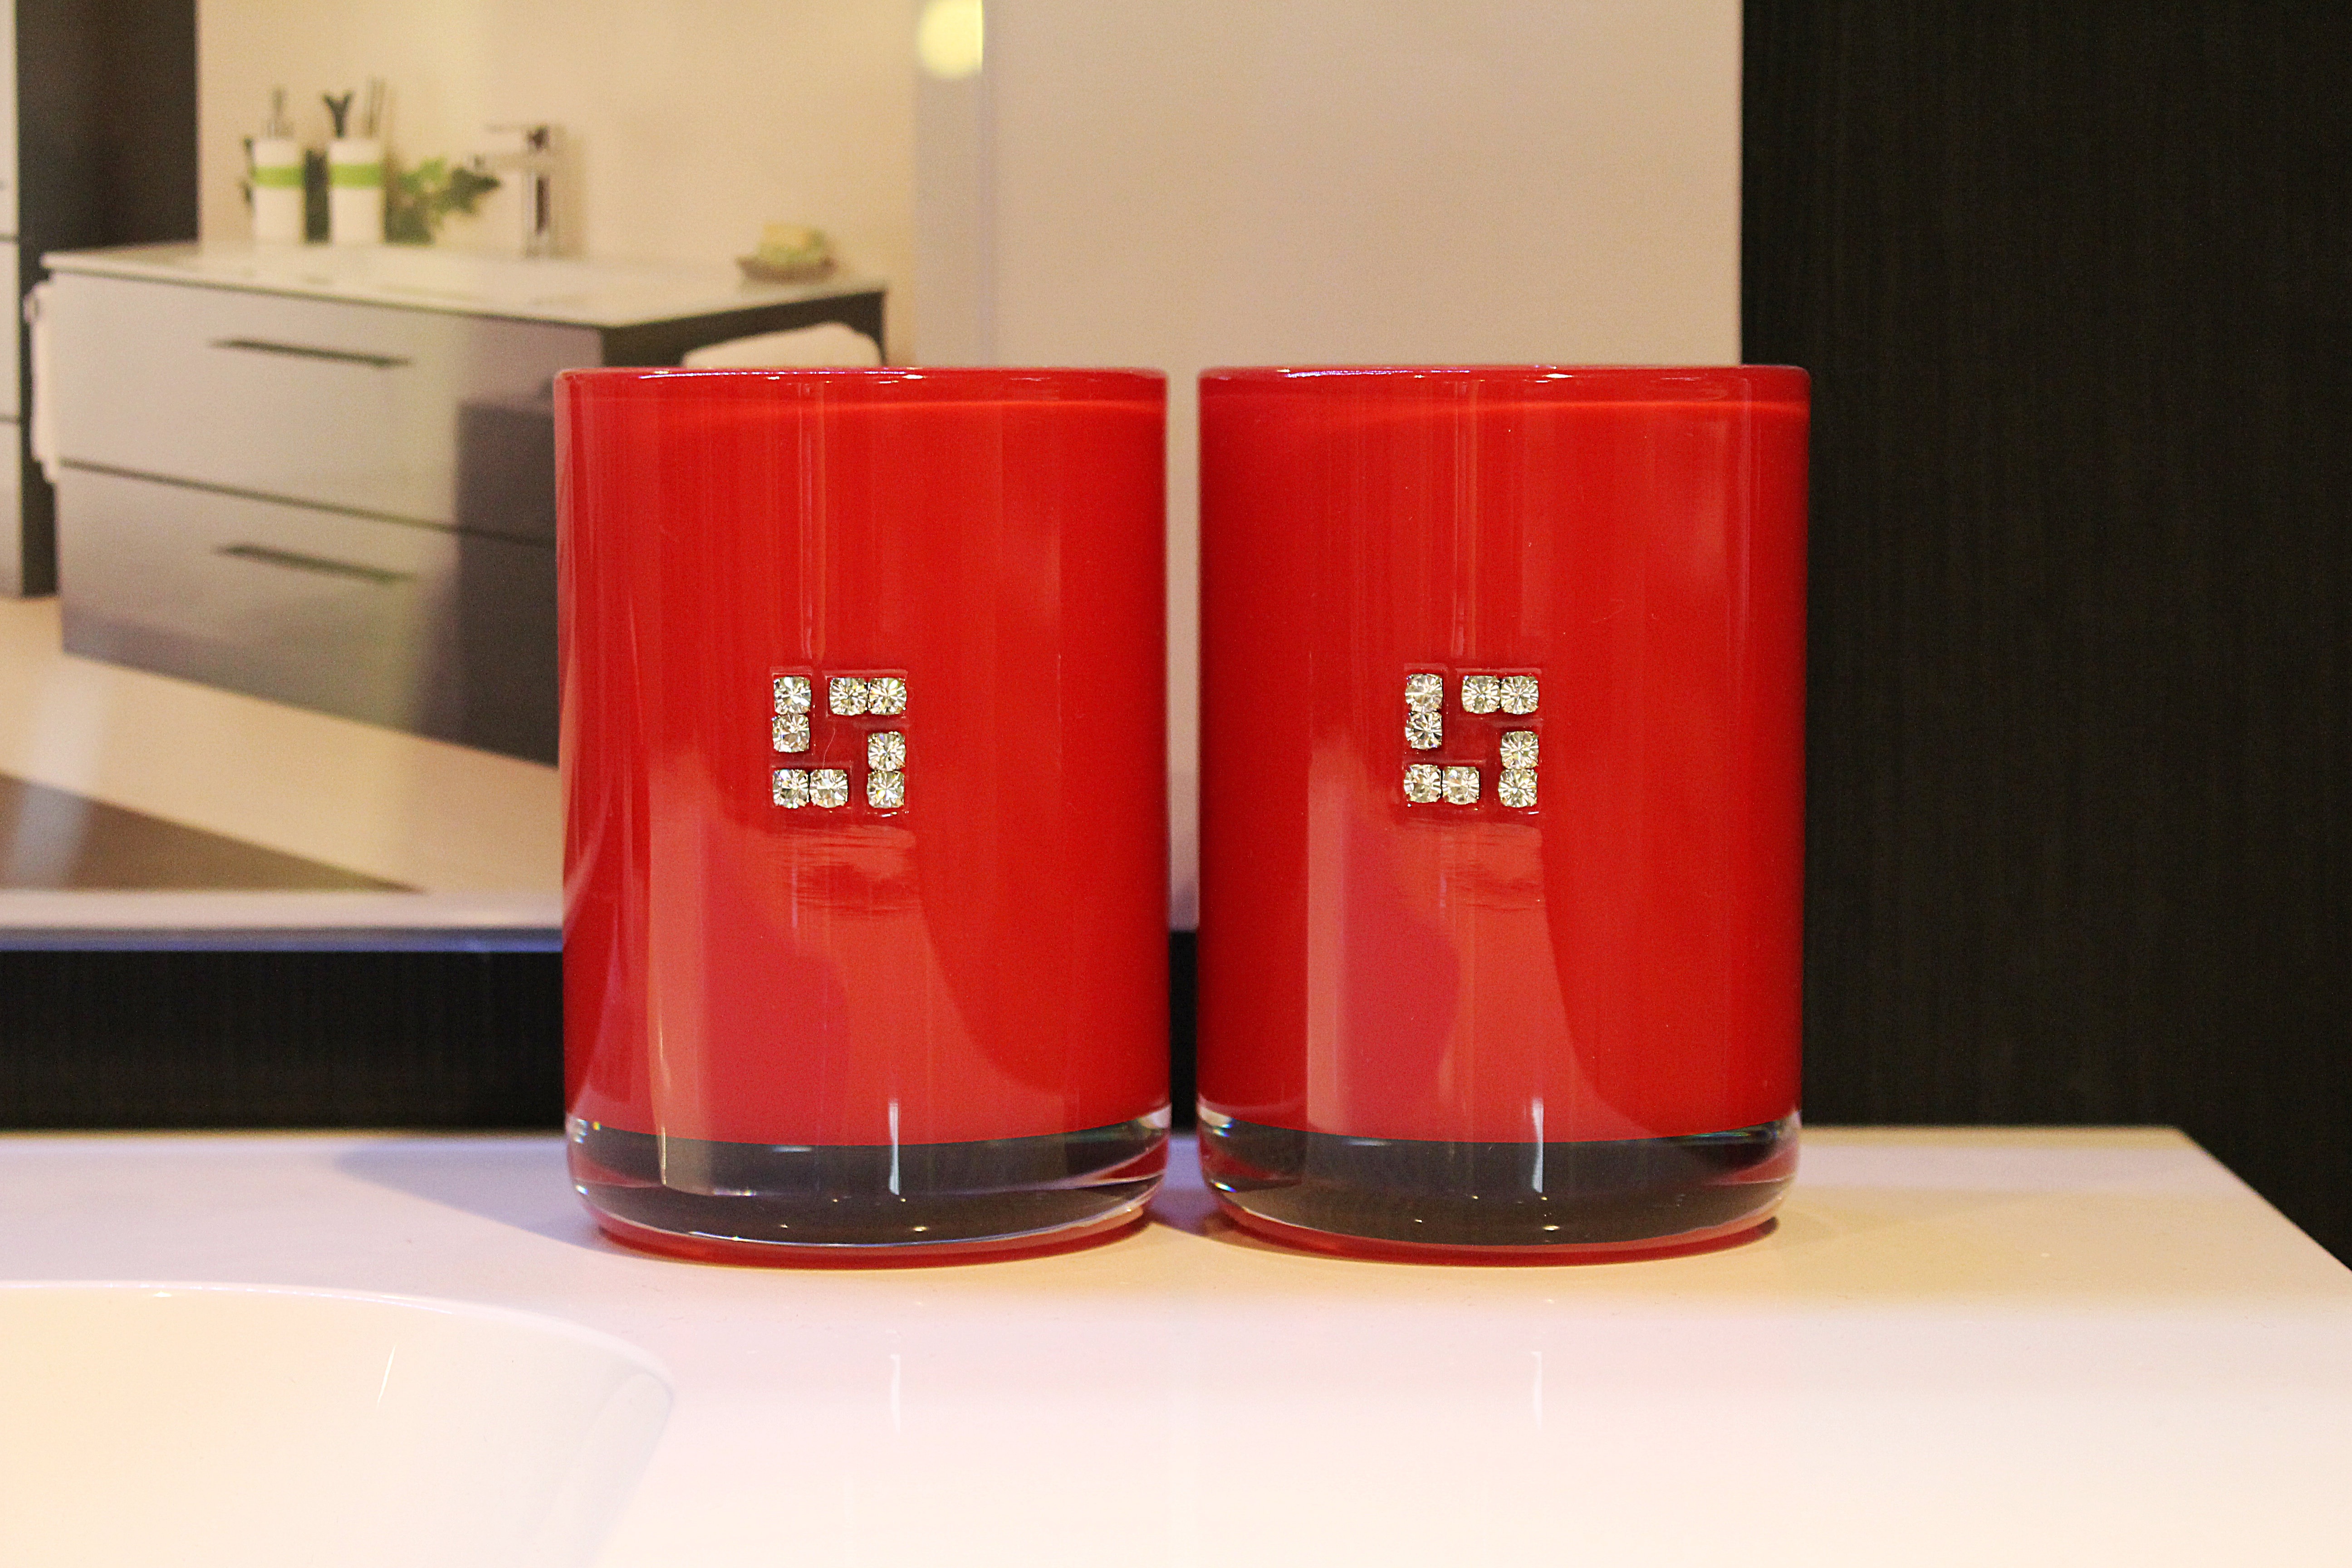
red, drink, lighting, brand, product, glasses, facilities, bathroom accessories